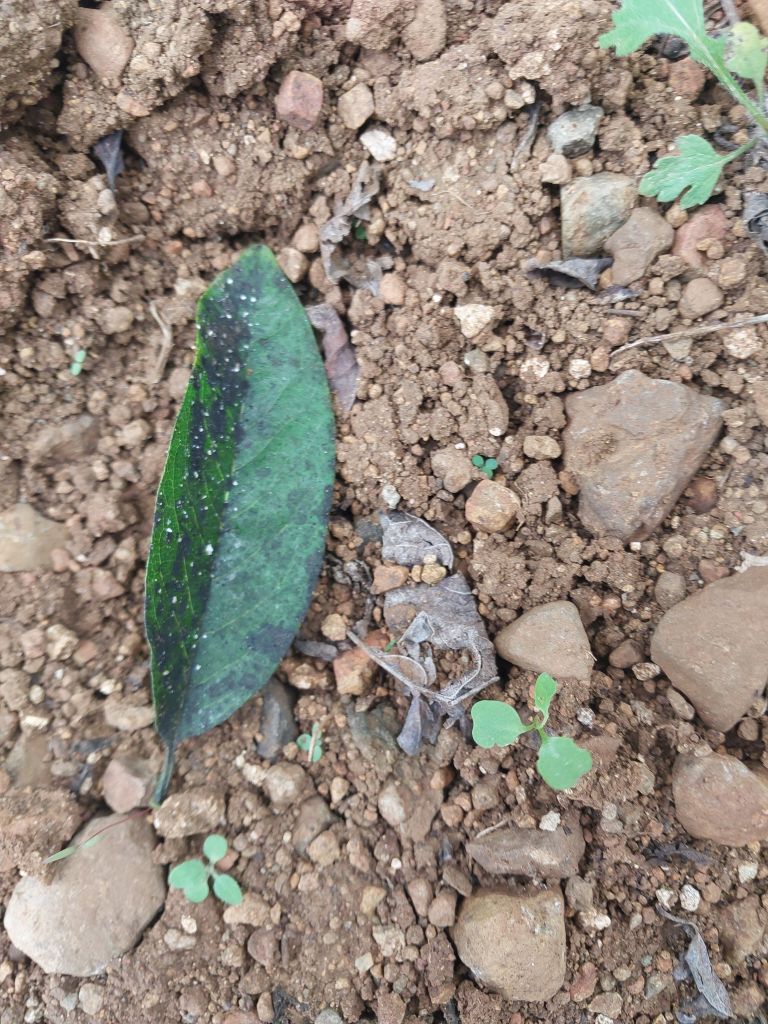
Disease label: Leaf spot on Leaves